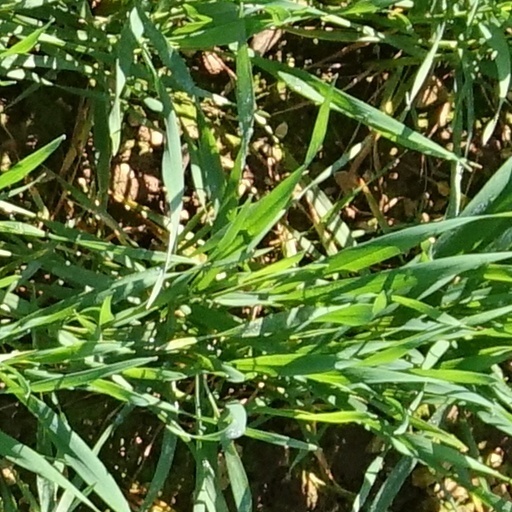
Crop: wheat